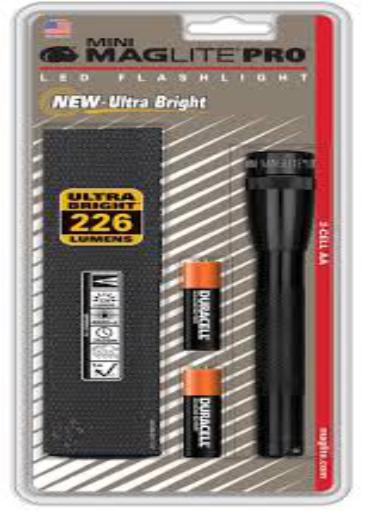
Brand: maglite
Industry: Necessities